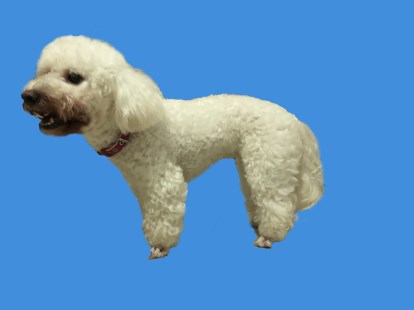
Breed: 3083-n000117-Bichon_Frise